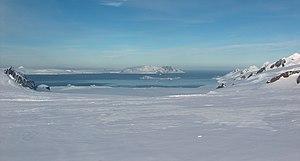
L’île Livingston est la deuxième île par la taille de l'archipel des Shetland du Sud situé au nord de l’Antarctique. Sa longueur est de 73 km dans le sens est-ouest, et sa superficie de 974 km².